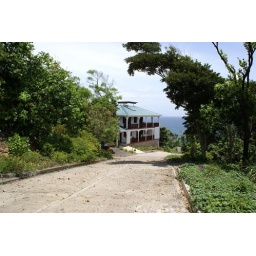
End of the road where the villa perches above the ocean looking Eastward.